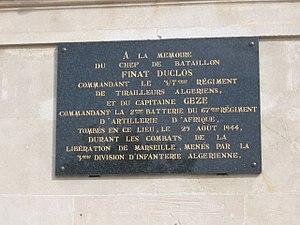
Plaque posée à la gare de Marseille
Arnaud Gèze, né le 9 mai 1913 à Toulouse et décédé le 25 août 1944 lors de la libération de Marseille, est un capitaine d'artillerie mort pour la France lors de la progression du 7ᵉ régiment de tirailleurs algériens. Il reçoit la Légion d'honneur à titre posthume et la municipalité de Marseille donne son nom à un boulevard et à une station de métro.